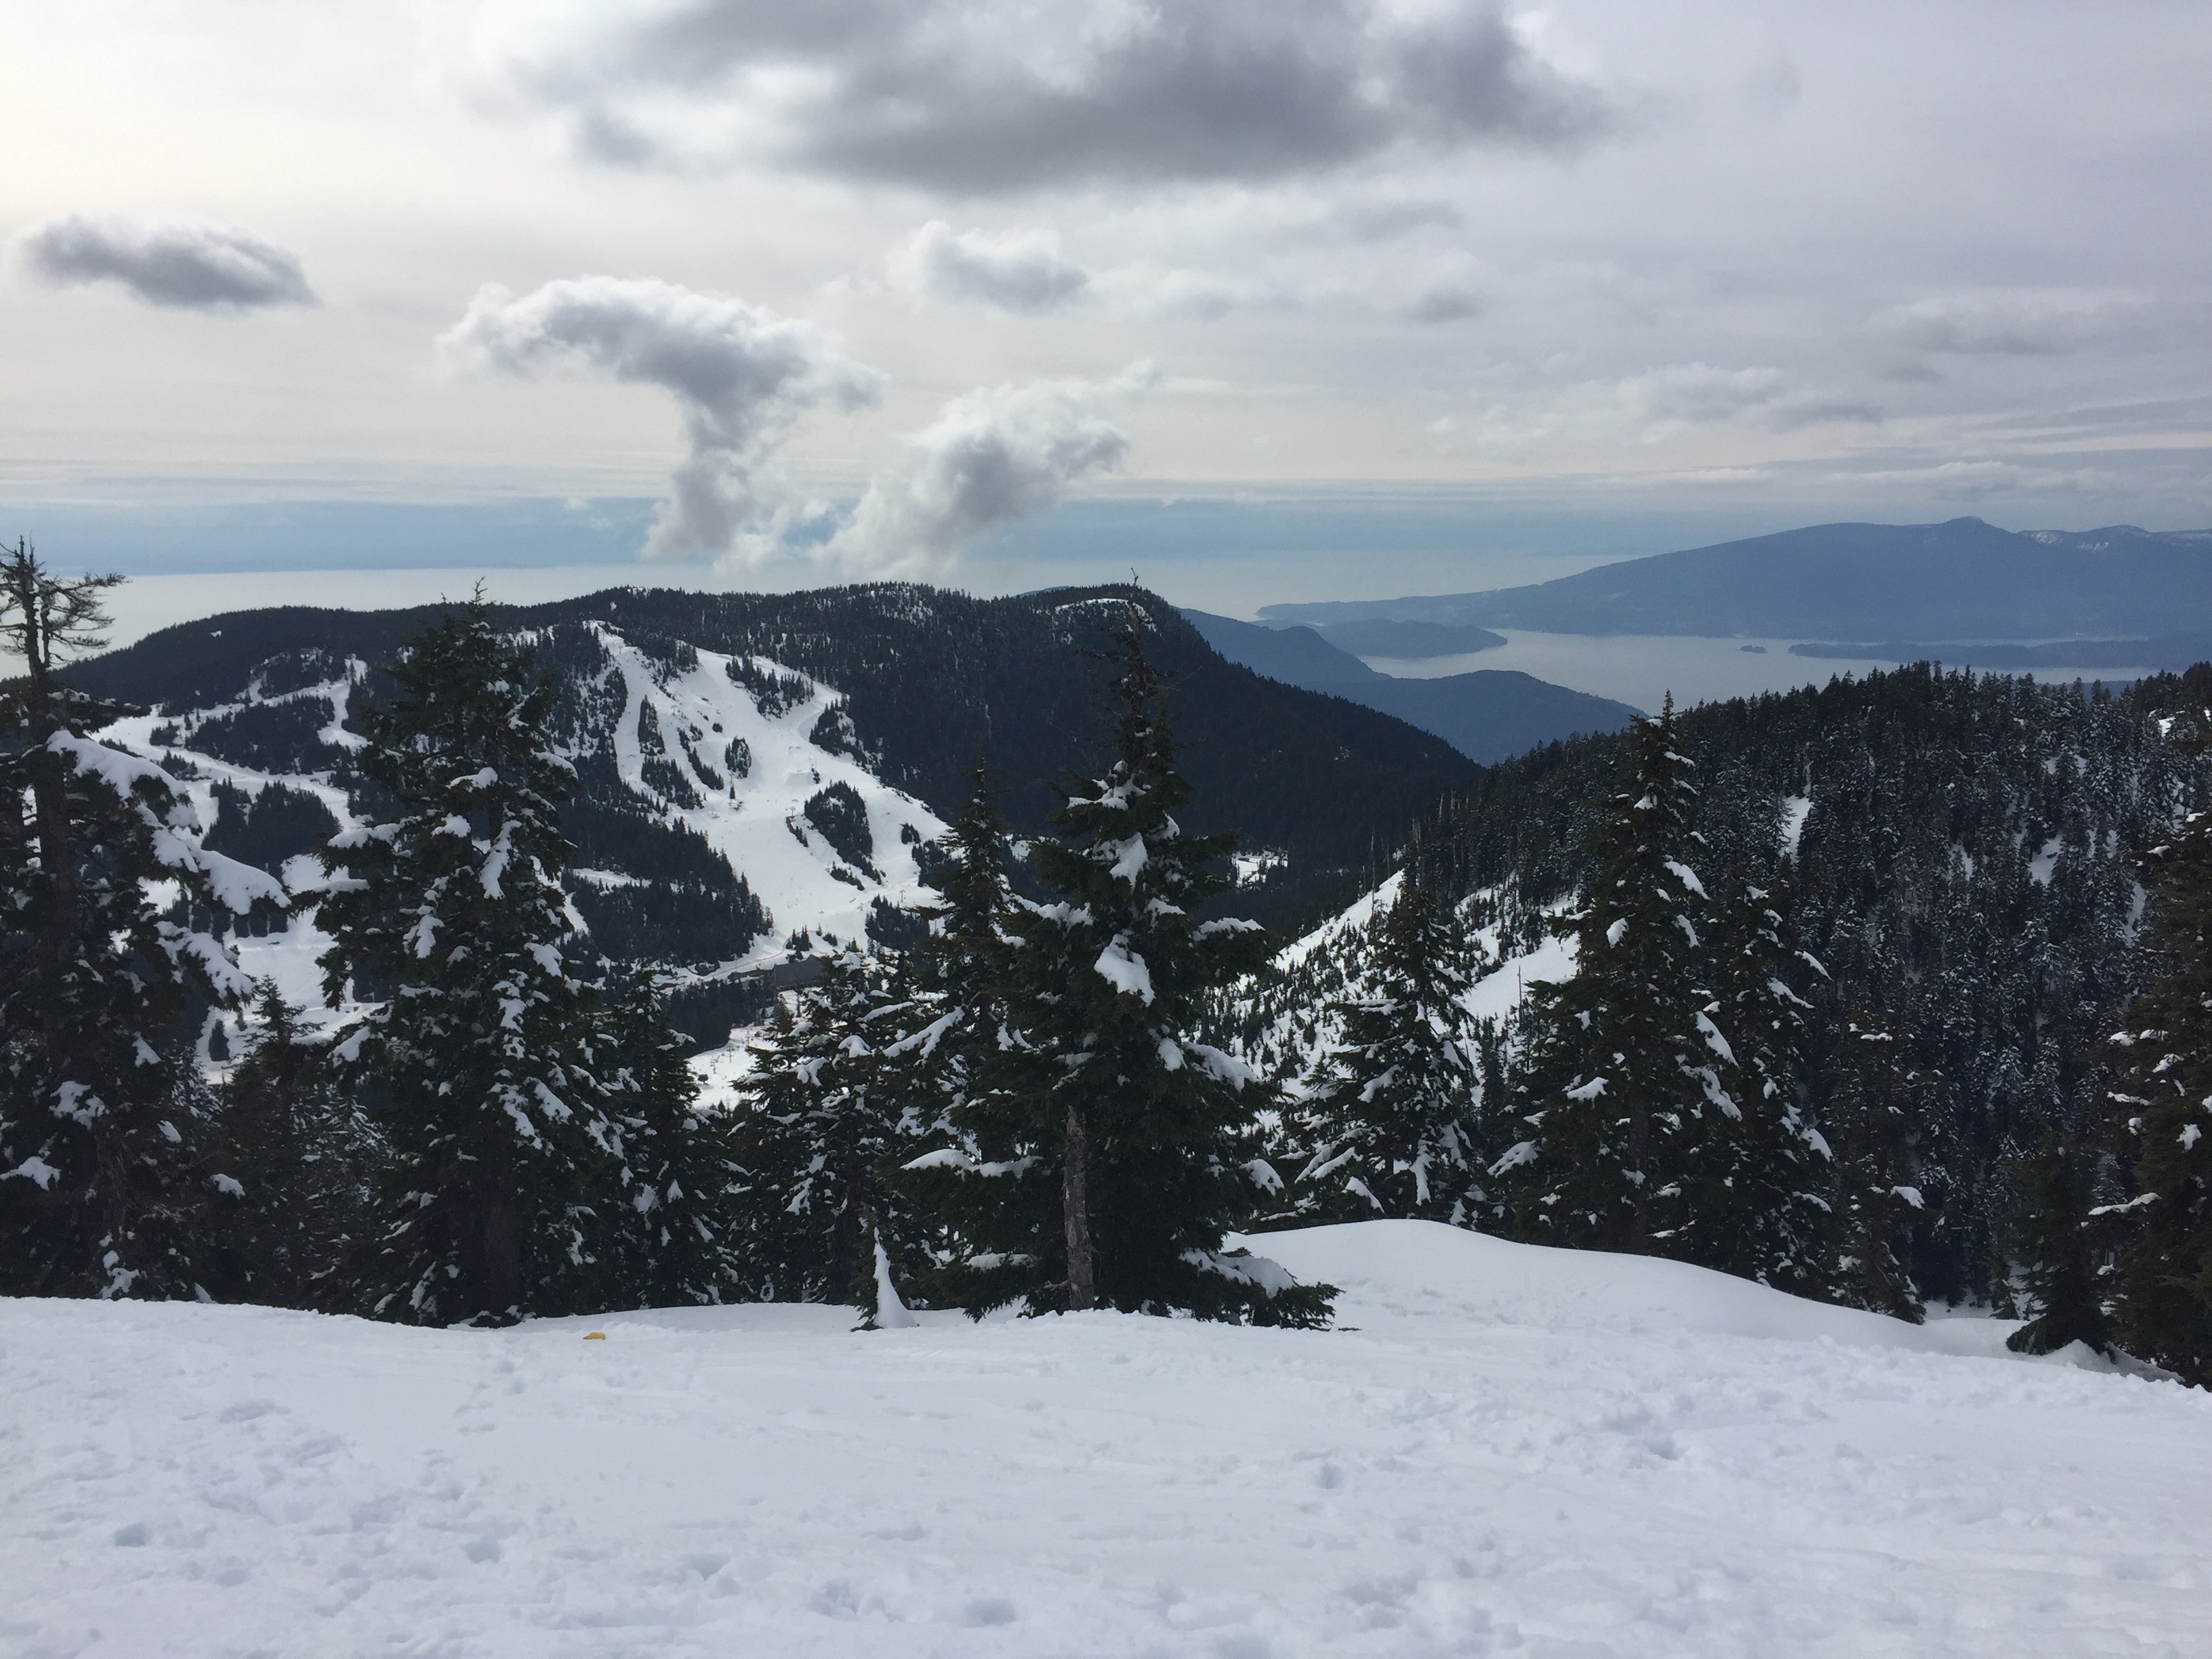
mountain, snow, cold, winter, mountain range, weather, season, ridge, summit, trees, mountains, alps, plateau, landform, geographical feature, mountainous landforms, geological phenomenon, Cypress Mountain Vancouver Canada